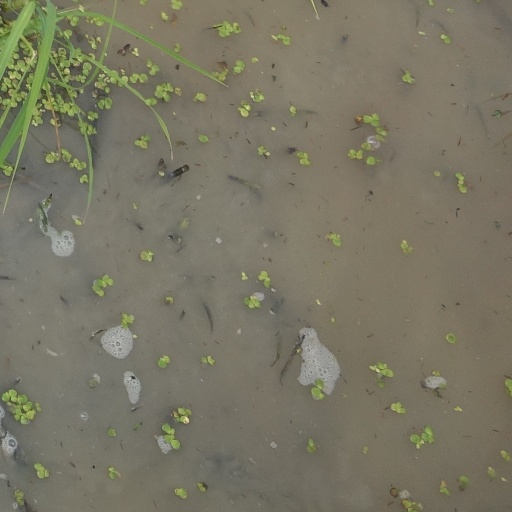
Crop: rice